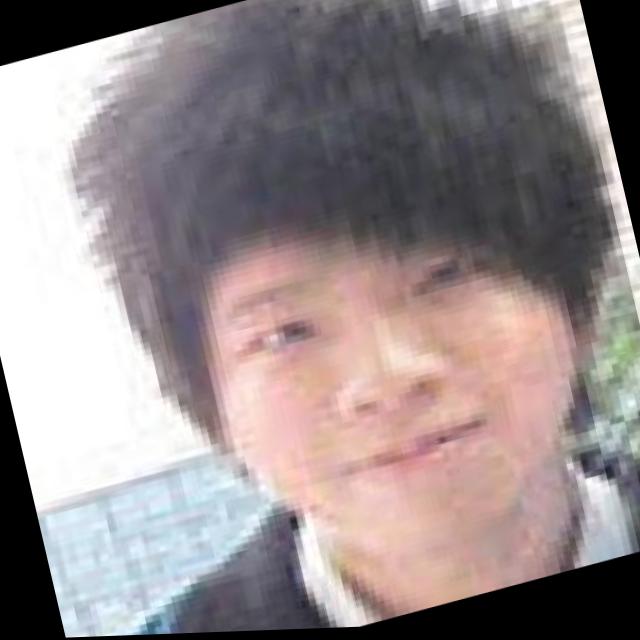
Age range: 13-20